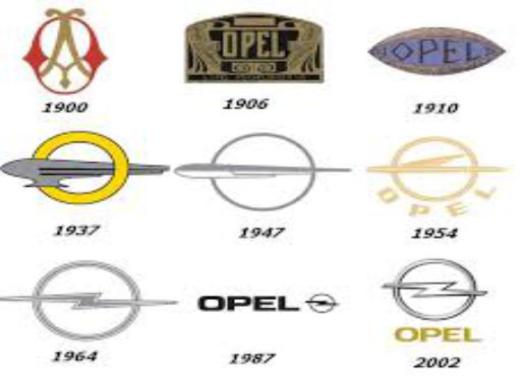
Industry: Transportation